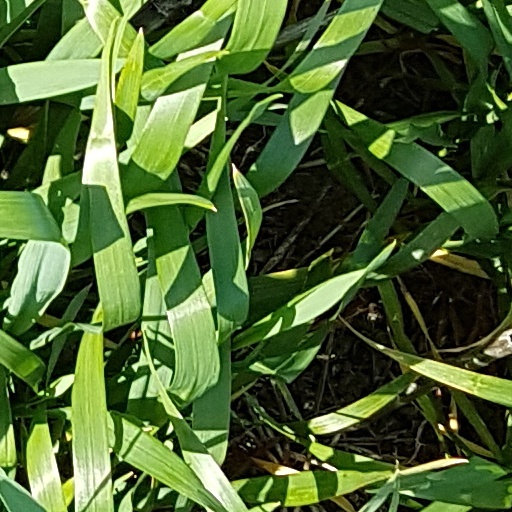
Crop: wheat